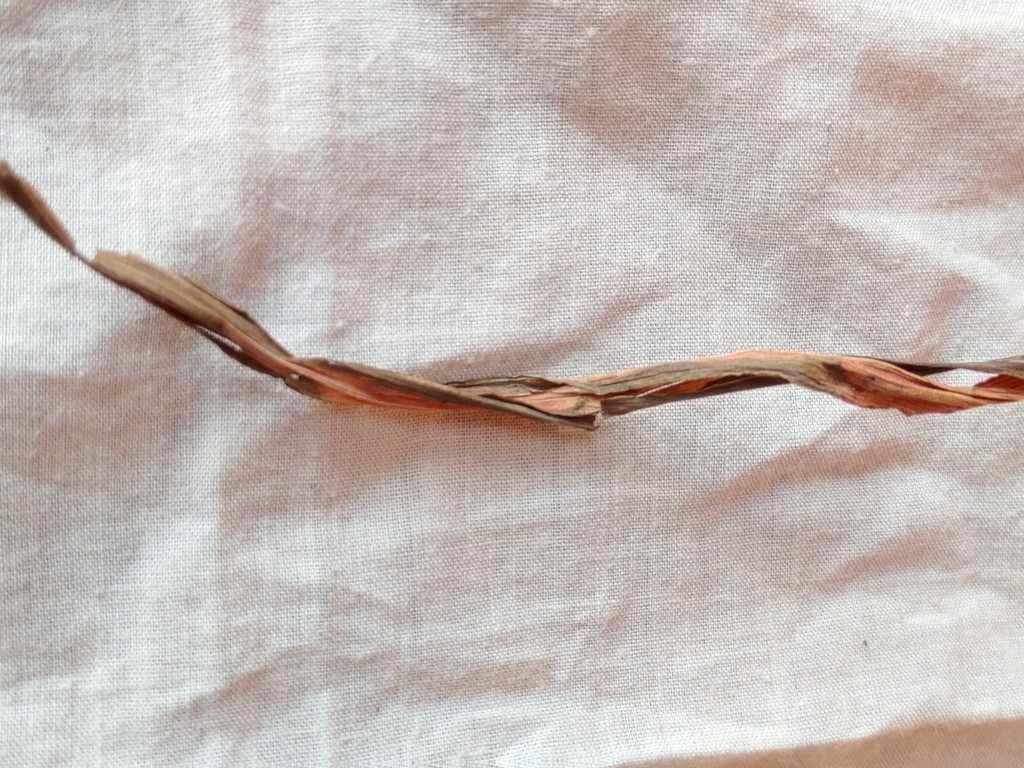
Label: Dried